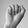
ASL letter: A